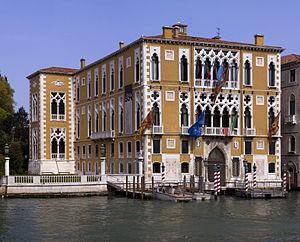
L'architecture gothique vénitienne est la variante locale du style architectural gothique italien de Venise, avec une confluence d'influences provenant des exigences locales en matière de construction, certaines influences de l'architecture byzantine et d'autres de l'architecture islamique, reflétant le réseau commercial de Venise. Très inhabituel dans l'architecture médiévale, ce style est à la fois le plus caractéristique des bâtiments séculiers et la grande majorité de ceux qui ont survécu sont séculiers.